Jimmy Carpenter

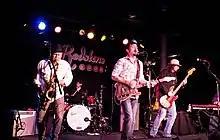
Mike Zito and The Wheel at the Redstone Room, Davenport, Indiana, May 2015 (Carpenter on the left)

In 2008, after years of working as a sideman or session musician, Carpenter recorded his debut solo album. "Toiling In Obscurity". This came about as a by-product of the effects of Hurricane Katrina, as it effectively provided funds via the Small Business Administration to finance the recording. Carpenter wrote, or co-wrote, half of the tracks on the 10 song strong collection. After the recording was completed, Carpenter went to work with Mike Zito, whom he had met at Buddy Guy's Legends when Zito had been the opening act for Thackery. Eventually Zito put together a full-time backing band called the Wheel, which included Carpenter playing saxophone, plus Scot Sutherland (bass), Lewis Stephens (keyboards), and Rob Lee (percussion). The band issued a number of albums and toured extensively over the next few years. In 2013, Mike Zito and the Wheel were booked on the Sin City Soul & Blues Revival, in Las Vegas. Carpenter, as before, got involved in the back stage organisation and he was approached by AJ Gross, a festival organiser, who asked if Carpenter would be interested in helping with another festival planned for the next year. Gross became the founder of the Big Blues Bender, a three day music festival. At the 2014 festival, Carpenter found the lady, Carrie Stowers, whom he has spent the rest of his life with, in the merchandise booth. Carpenter's next album, "Walk Away", was released the same year and used similar personnel as his previous release. In 2016, Carpenter relocated to reside in Las Vegas.